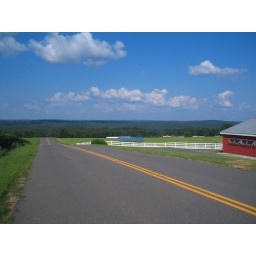
The red building over there is some sort of dairy facility.